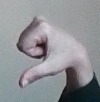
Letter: waw